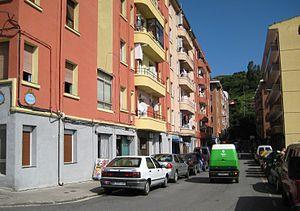
Arangoiti est un quartier de Deusto, 1ᵉʳ district de la ville de Bilbao, dans la Communauté autonome du Pays Basque.